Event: Nepal Earthquake
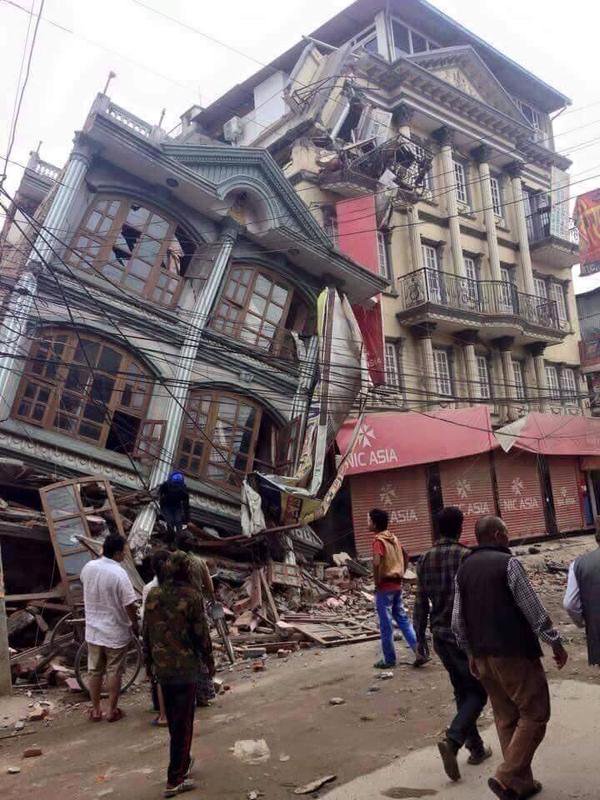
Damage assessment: damage